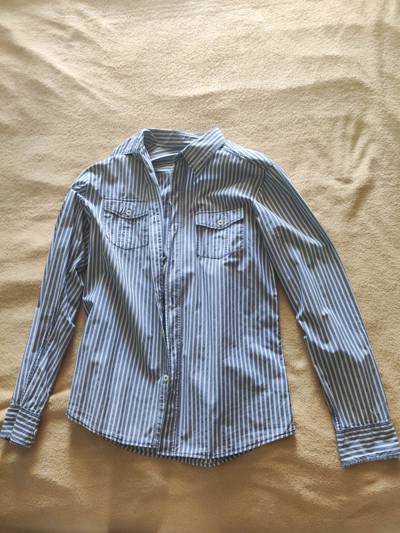
Waste category: clothes